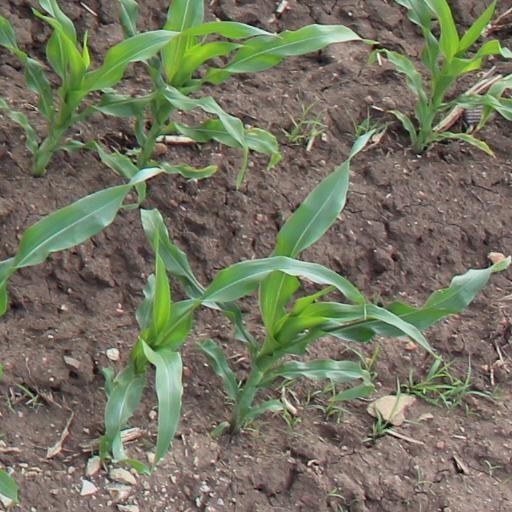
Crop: maize; corn